Friedrich Wiesner

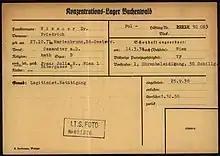

Friedrich Ritter von Wiesner (27 October 1871 – 5 November 1951) was an Austrian lawyer and diplomat. A supporter of monarchy (legitimist), he sought the restoration of the Hapsburg dynasty and was a member of the Reichsbund der Österreichser.